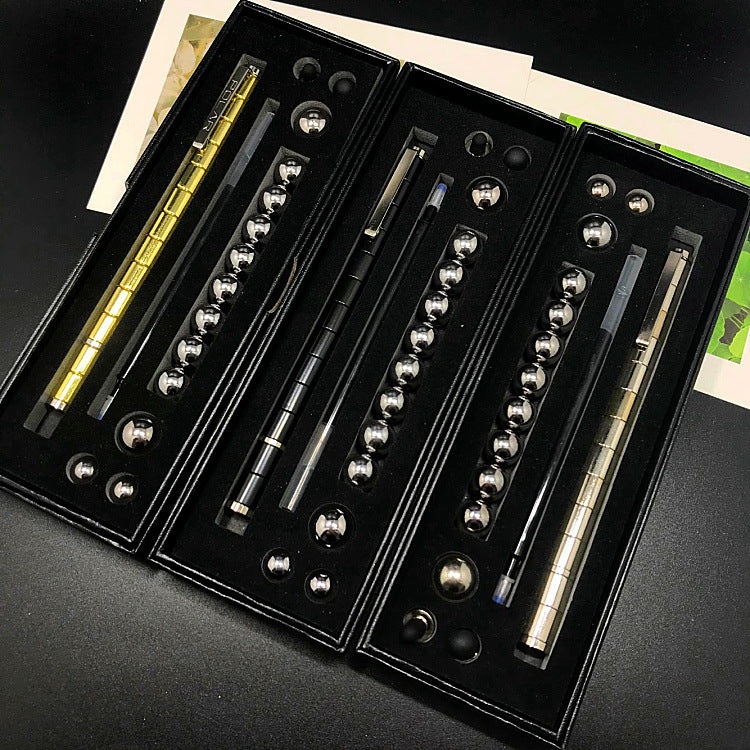
Magnetic Polar Pen and Stylus Stress Relief Gift Box
Unleash your creativity and relieve stress with the Magnetic Polar Pen and Stylus Stress Relief Gift Box! This extraordinary writing tool is perfect for students, professionals, and anyone needing to enhance their focus during hectic tasks. Say goodbye to boring writing and hello to an engaging, playful experience. The Magnetic Polar Pen is designed to stimulate your mind while keeping your hands busy. You can bend, twist, and reshape it into countless configurations. This unique, fidget-friendly design helps reduce anxiety, making it a great companion for long meetings or intense study sessions. It's not just about focus; it's about igniting your imagination! This versatile pen doubles as a stylus, seamlessly transitioning from writing notes to navigating your touchscreen devices. No more juggling between your pen and smartphone! Compatible with iPads, iPhones, Kindles, and Android devices, it’s ideal for anyone on the go. Boosts concentration and sparks creativity through fun engagement. Dual functionality for effortless writing and digital interaction. Crafted for durability, this Magnetic Polar Pen features 13 magnetic rings and 12 steel balls. It promises endless interactive fun, making it a perfect gift for teachers, students, or anyone who deserves a little joy in their daily routine. Whether you want to surprise a loved one or treat yourself, this gift box is sure to brighten anyone's day. Experience the perfect blend of relaxation and productivity. Embrace creativity with the Magnetic Polar Pen and Stylus Stress Relief Gift Box—your hands and mind will thank you!
Brand: Sell My Stuff
Category: Toys & Games > Toys > Executive Toys